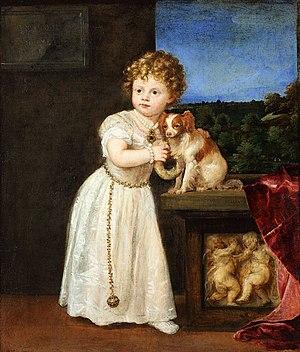
Clarice de Médicis était la fille de Pierre II de Médicis et d'Alfonsina Orsini.